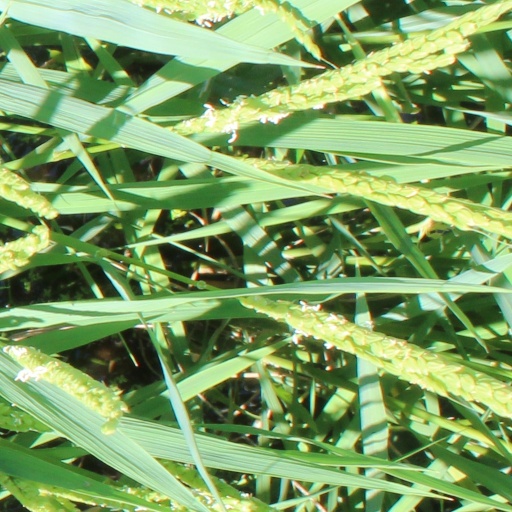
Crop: rice